Fabergé Museum in Saint Petersburg

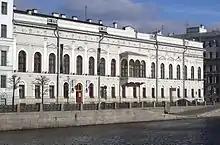
Naryshkin-Shuvalov Palace in 2015

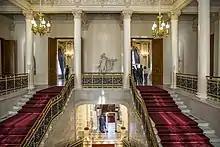
The museum's main staircase

The Fabergé Museum in Saint Petersburg is a privately owned museum in Saint Petersburg, Russia. It was established by Viktor Vekselberg and his Link of Times foundation in order to repatriate lost cultural valuables to Russia. The museum is located in central Saint Petersburg at the Naryshkin-Shuvalov Palace (21, Fontanka River Embankment) on the Fontanka River. The museum's collection contains more than 4,000 works of decorative applied and fine arts, including gold and silver items, paintings, porcelain and bronze. A highlight of the museum's collection is the group of nine Imperial Easter eggs created by Fabergé for the last two Russian Tsars.